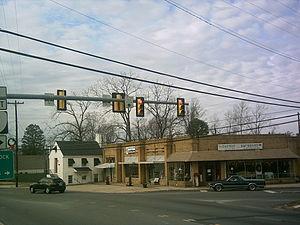
La ville américaine de Warsaw est le siège du comté de Richmond, dans l’État de Virginie. Lors du recensement de 2000, sa population s’élevait à 1 375 habitants.